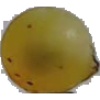
Label: Grape White 3